Second Balkan War

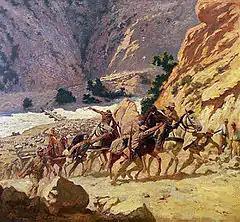
Greek troops advancing in the Kresna Gorge

The Greek army, commanded by King Constantine I, had eight divisions and a cavalry brigade (117,861 men) with 176 artillery guns in a line extending from the Gulf of Orphanos to the Gevgelija area. Since the Greek headquarters did not know where the Bulgarian attack would occur, the Bulgarians would have temporary local superiority in the location chosen for the attack.